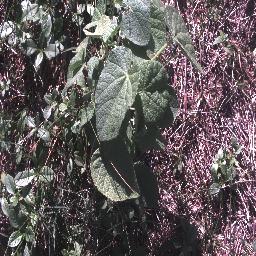
Label: negative